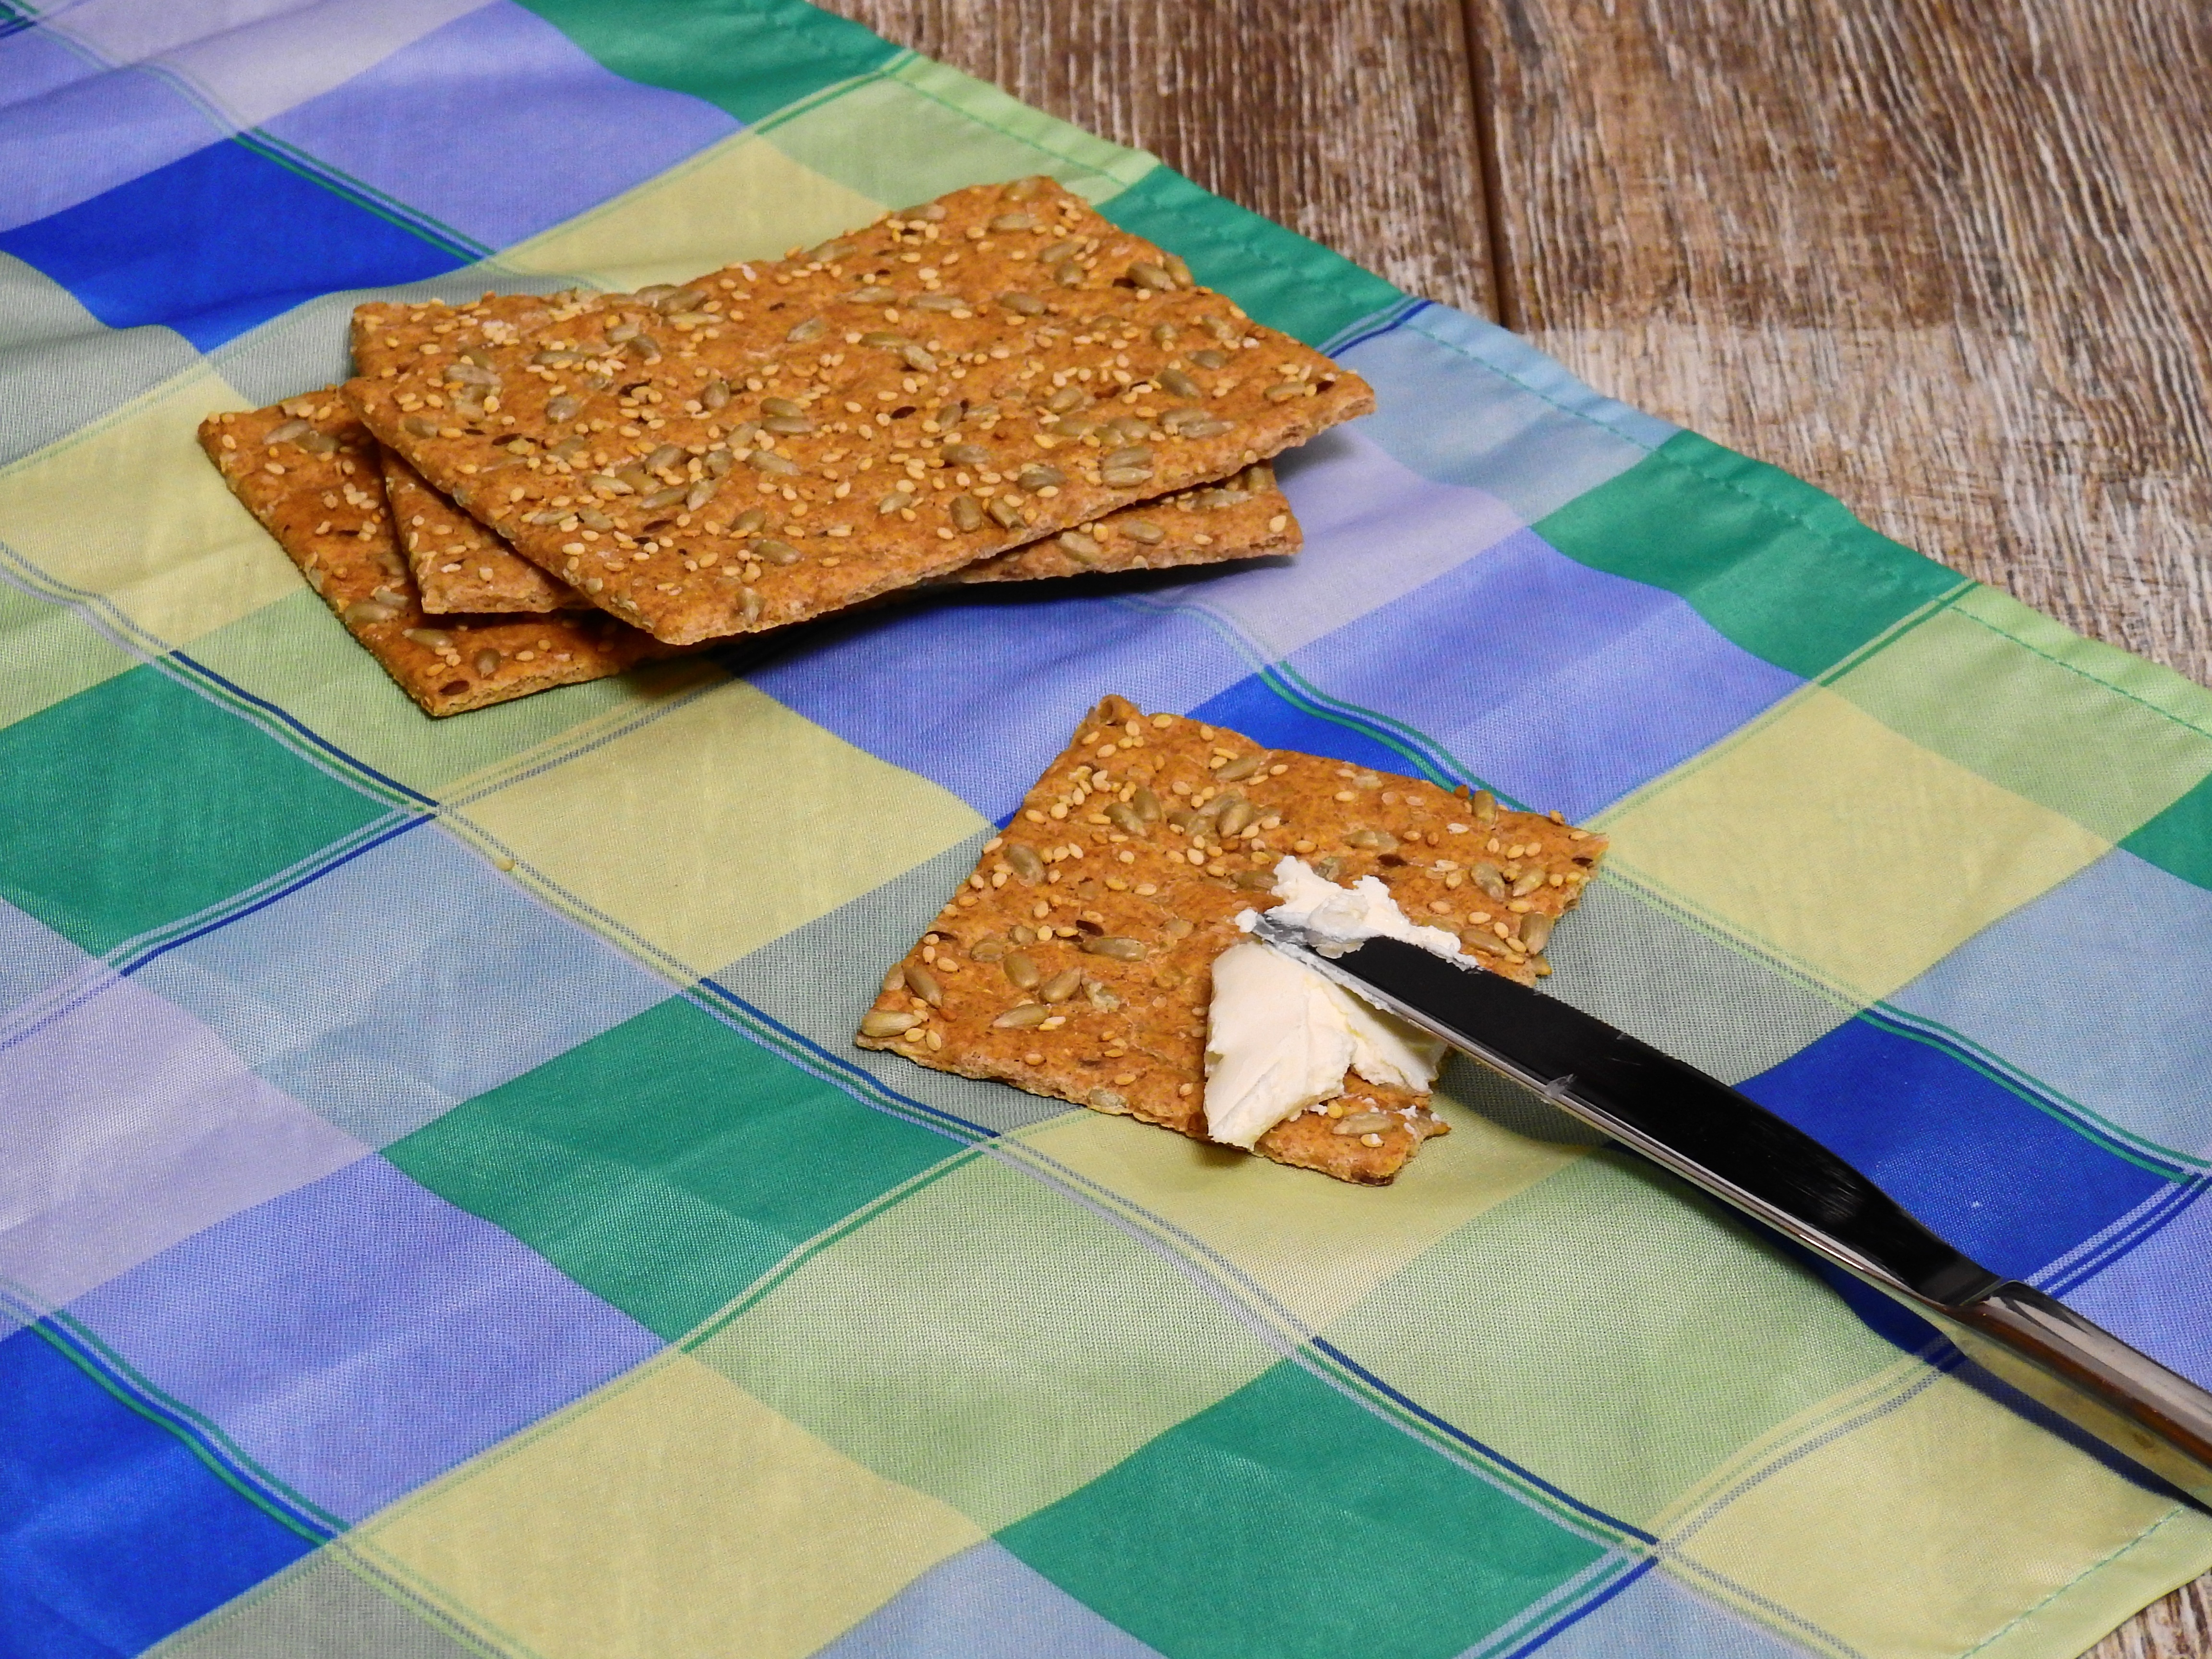
floor, food, crack, eat, bread, material, knife, cheese, quilt, patchwork, textile, art, dine, sesame, baked goods, cream cheese, flooring, sesame seeds, whole wheat, crispbread, quilting, bed sheet